Sobekemsaf I

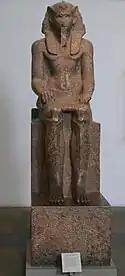
A red granite statue of Sekhemre Wadjkhaw Sobekemsaf (British Museum) <a href="https%3A//www.britishmuseum.org/research/search_the_collection_database/search_object_details.aspx%3Fobjectid%3D111421%26amp%3Bpartid%3D1">

The Karnak King List 54 (48) mentions the prenomen Sekhemre Wadjkhau. The cartouche next to him is lost.